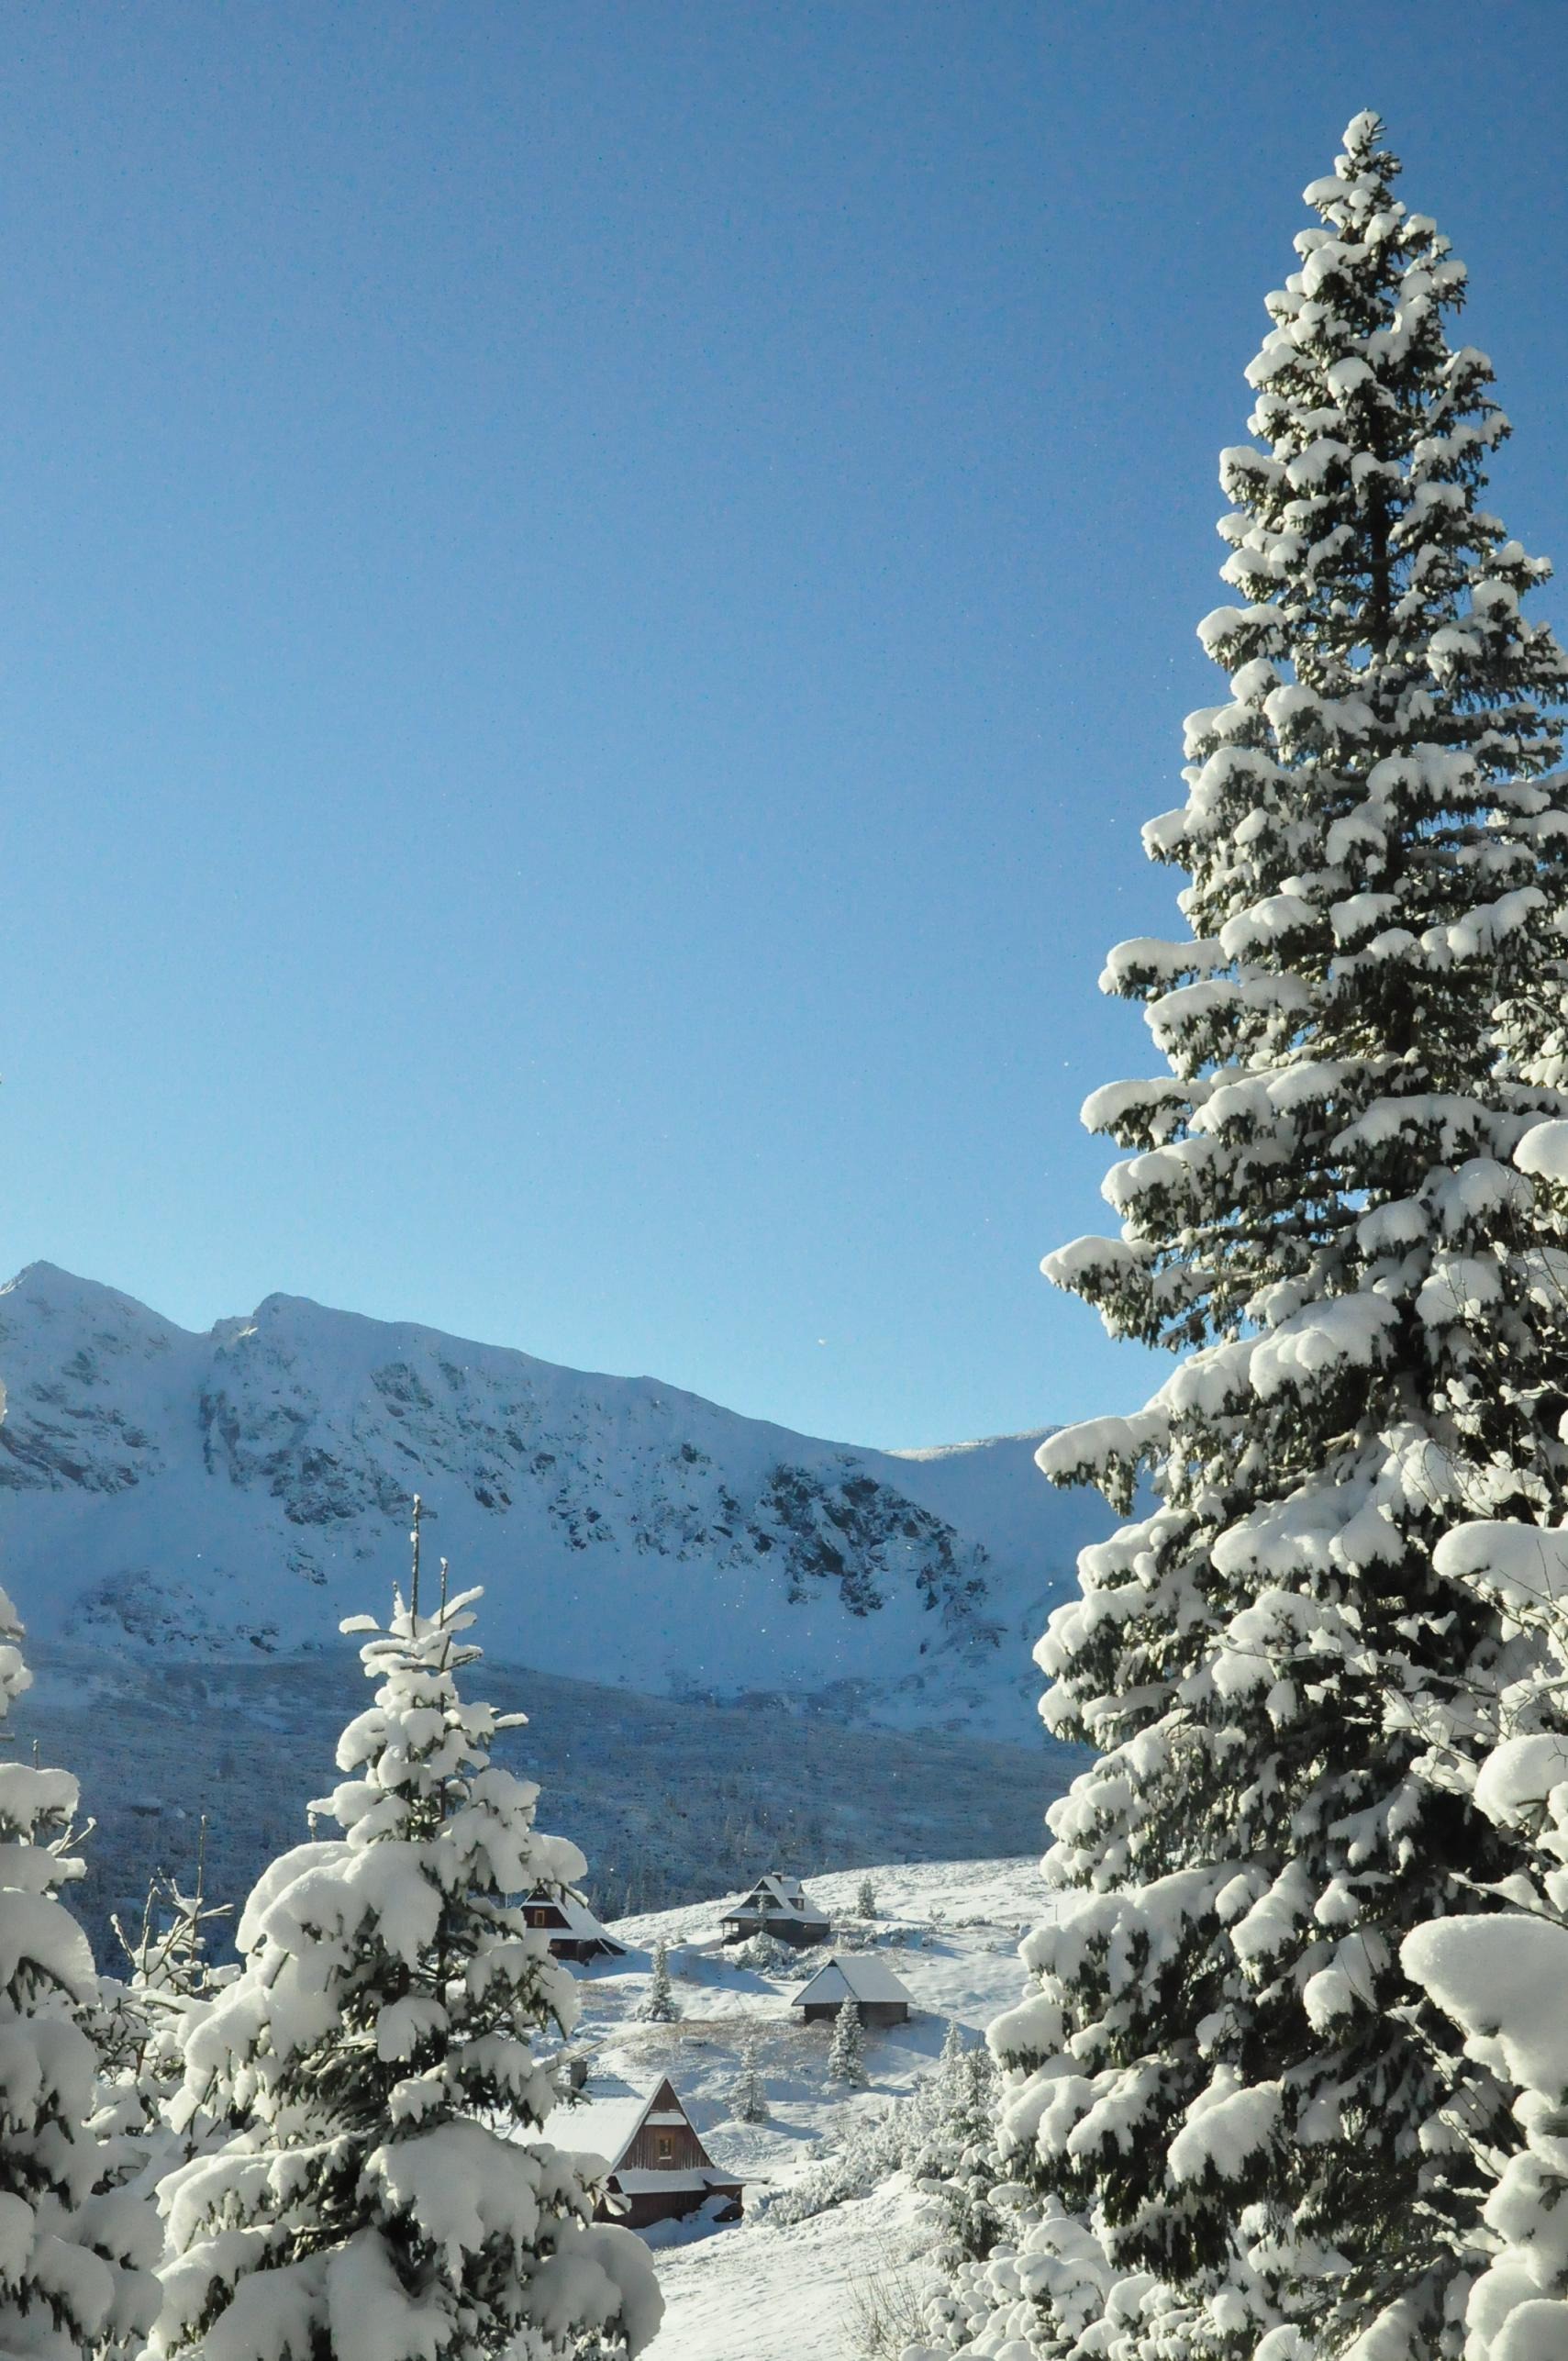
landscape, tree, nature, forest, mountain, snow, winter, hiking, trail, view, peak, mountain range, idyllic, ice, high, tranquil, scenic, journey, weather, frozen, tourism, fir, season, summit, majestic, spruce, trekking, mountains, scene, wonderland, tatra, woody plant, mountainous landforms, geological phenomenon